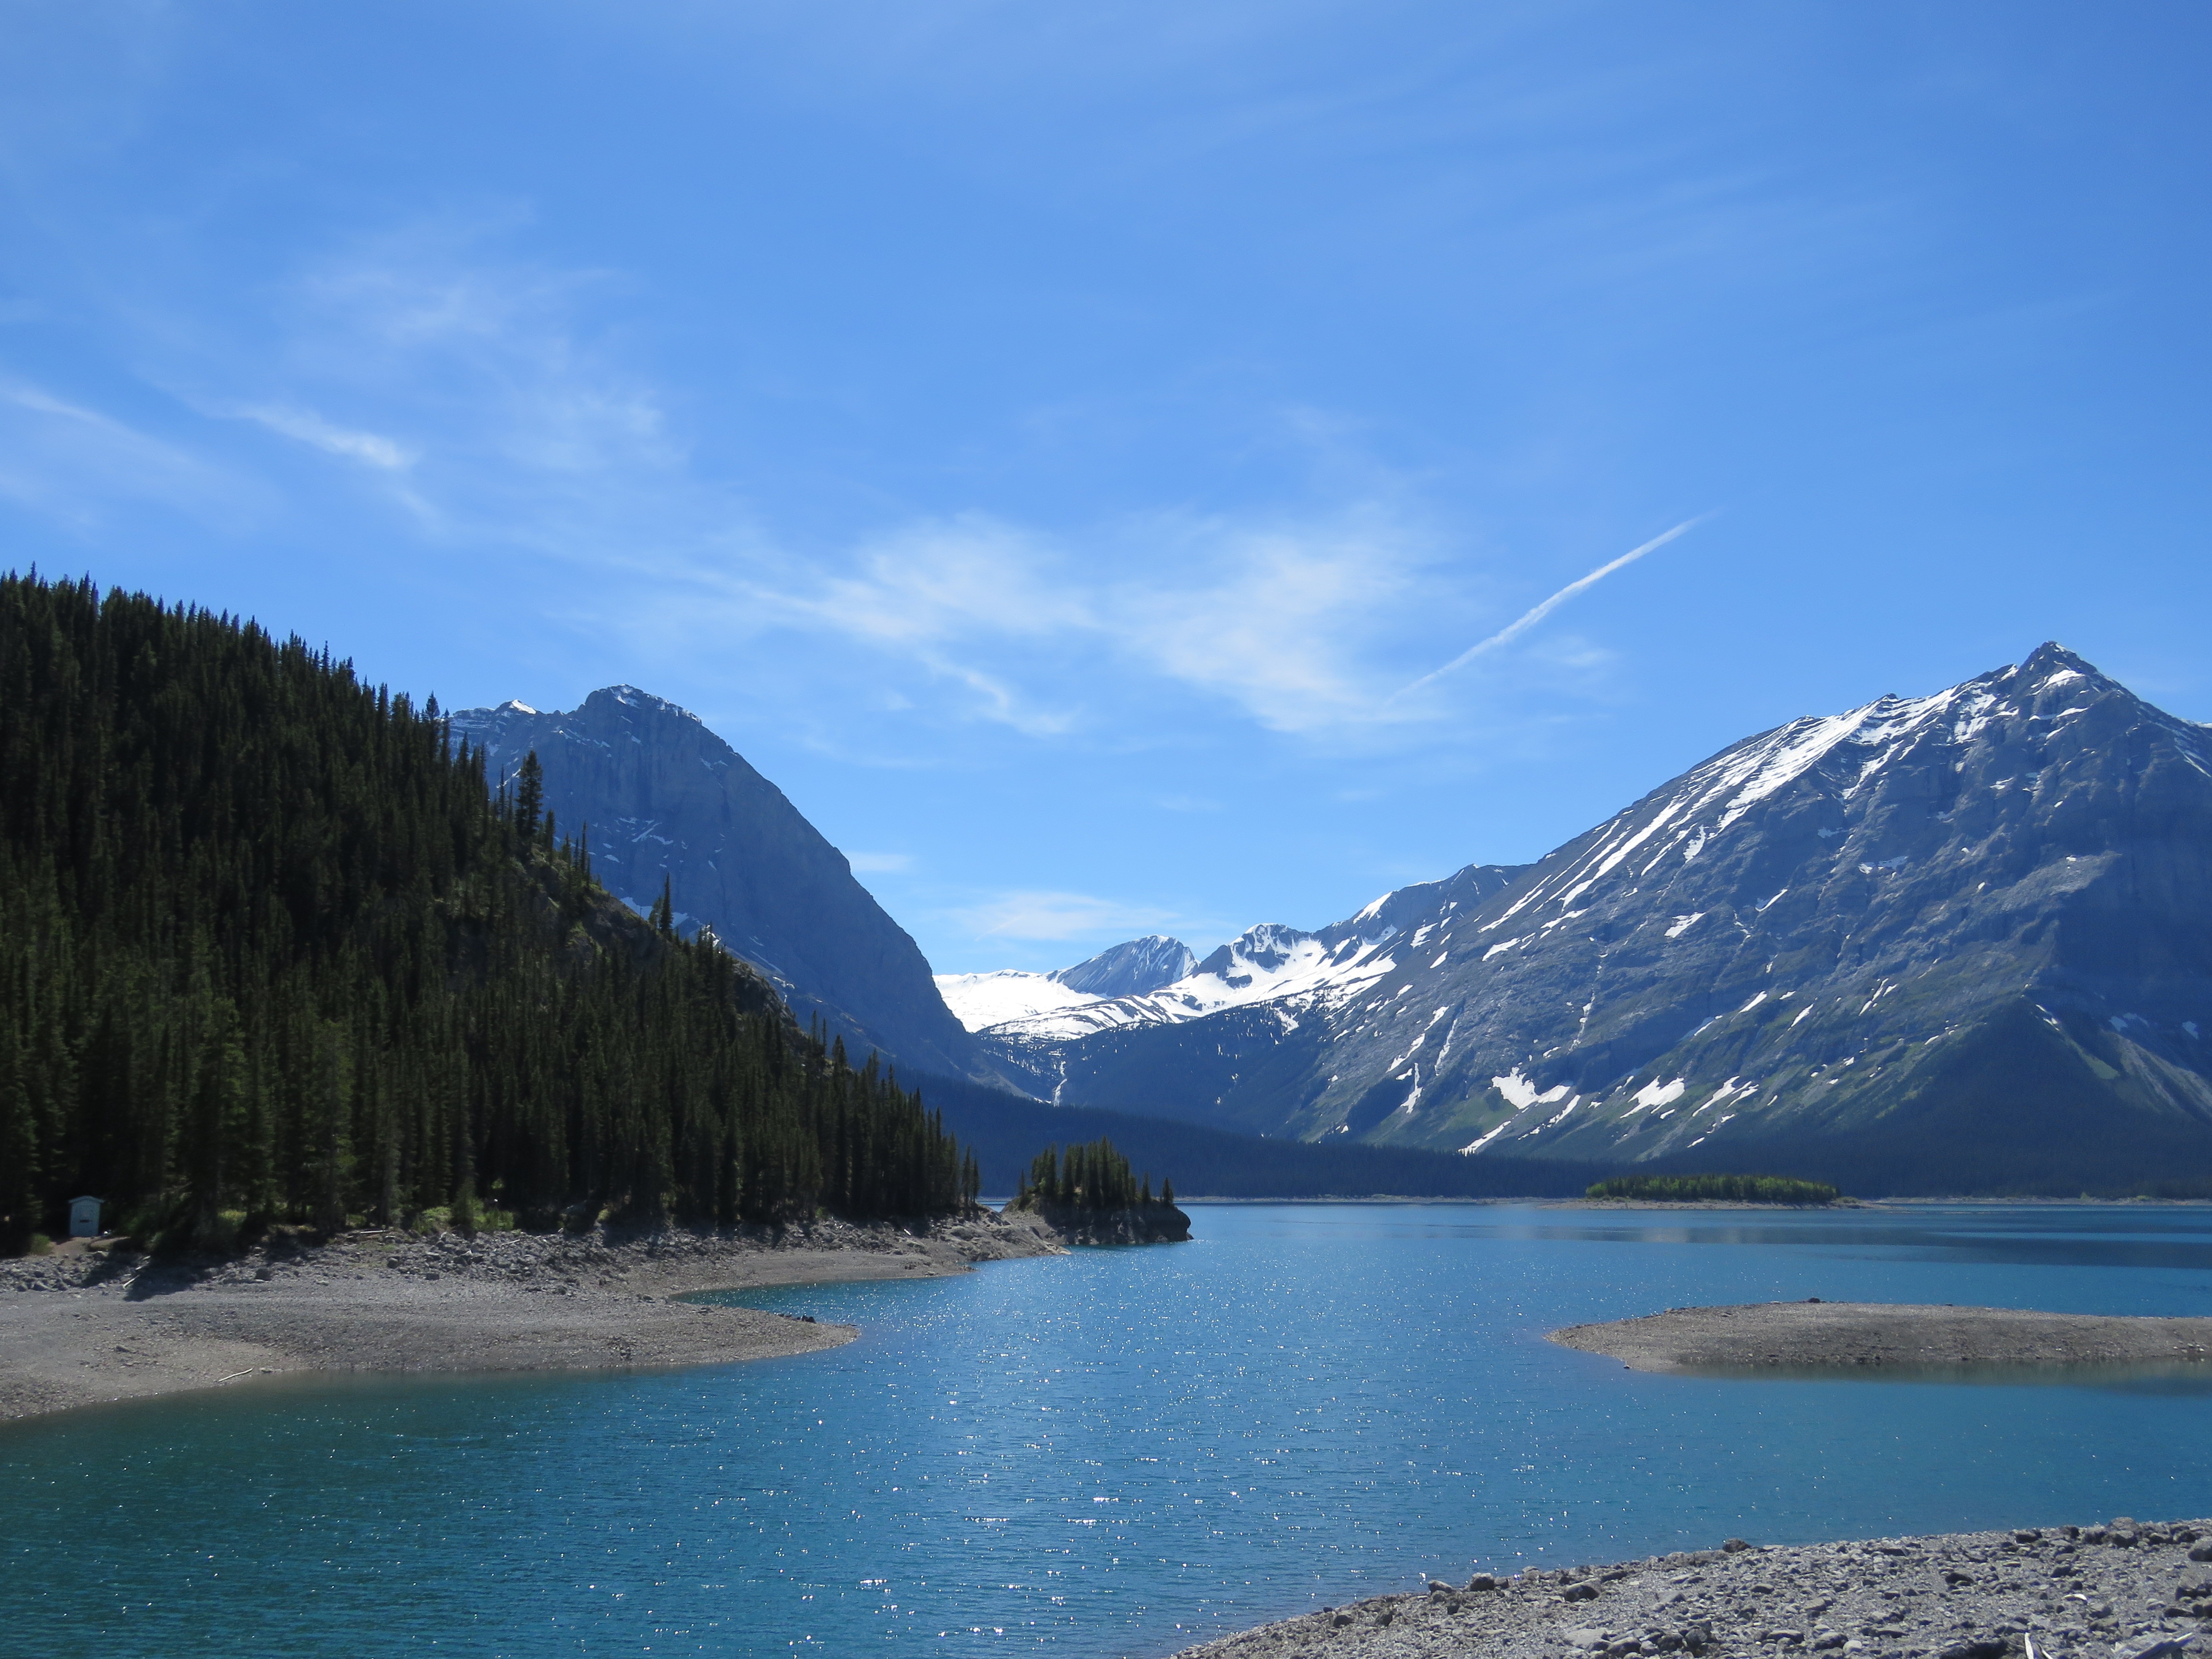
landscape, water, nature, mountain, lake, mountain range, scenic, peaceful, glacier, park, scenery, serene, rocky, fjord, reservoir, body of water, mountains, alps, canada, canadian, fell, alberta, loch, crater lake, kananaskis, rocky mountains, landform, upper kananaskis lake, geographical feature, mountainous landforms, glacial landform